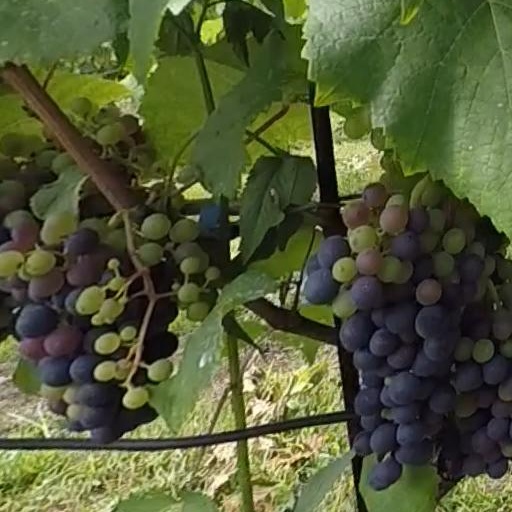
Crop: grape